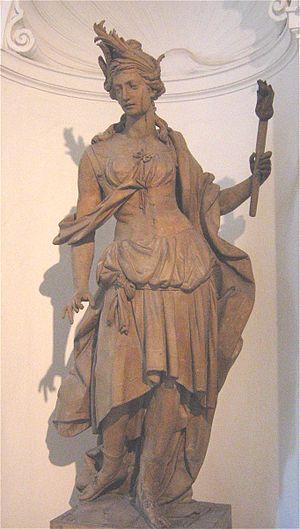
Johann Baptist Straub, baptisé le 1ᵉʳ juin 1704 à Wiesensteig et mort le 15 juillet 1784 à Munich, est un sculpteur de style rococo.